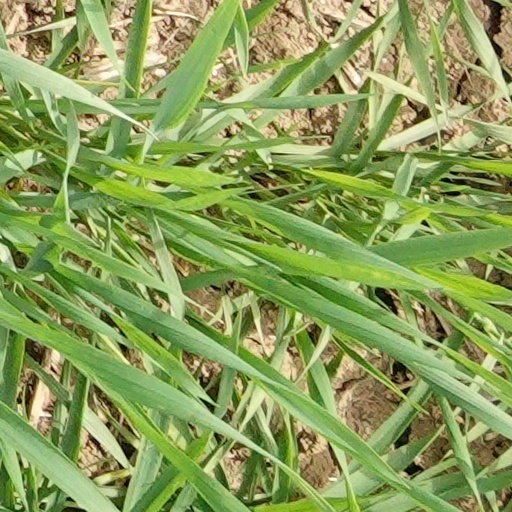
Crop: wheat